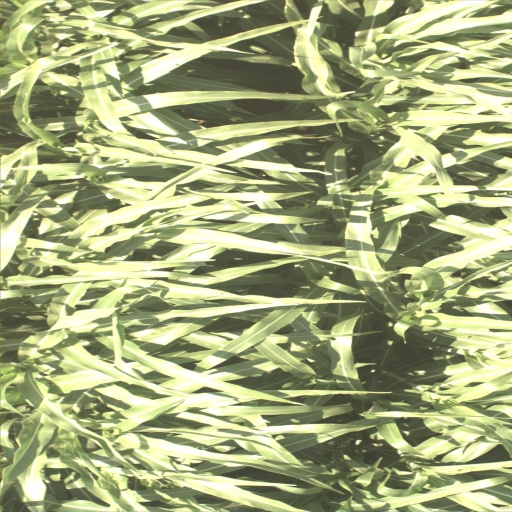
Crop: sorghum